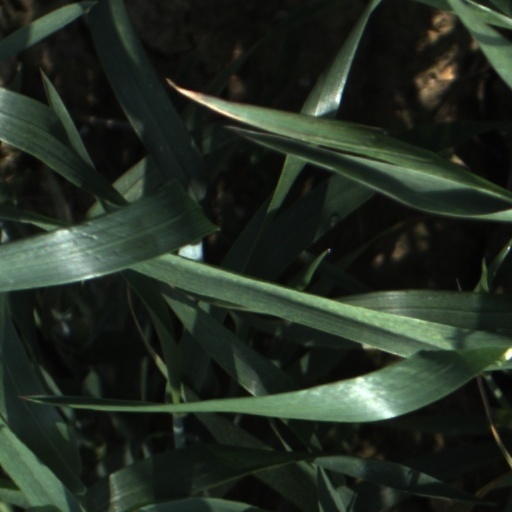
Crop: wheat